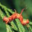
Label: caterpillar